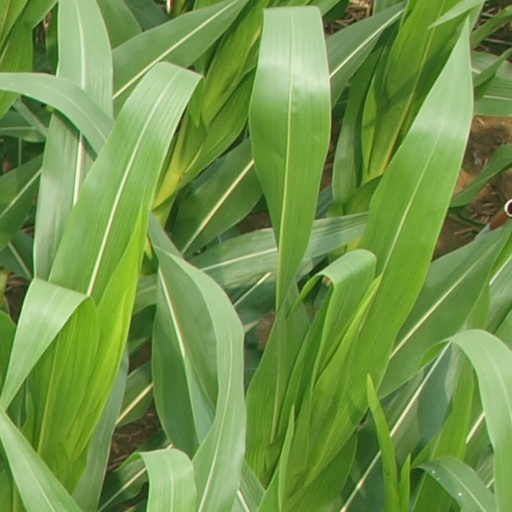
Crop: maize; corn